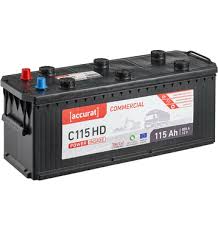
Waste category: battery